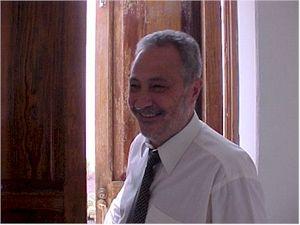
Le gouvernement Martín est le gouvernement des îles Canaries entre le 14 juillet 2003 et le 14 juillet 2007, durant la VIᵉ législature du Parlement des Canaries. Il est présidé par Adán Martín.
Adán Martín Menis, né le 19 octobre 1943 à Santa Cruz de Tenerife et mort le 10 octobre 2010 à Barcelone, est un homme politique des îles Canaries, membre de la Coalition canarienne. Il est vice-président de 1999 à 2003 puis président du gouvernement des Canaries de 2003 à 2007, date à laquelle Paulino Rivero le remplace.